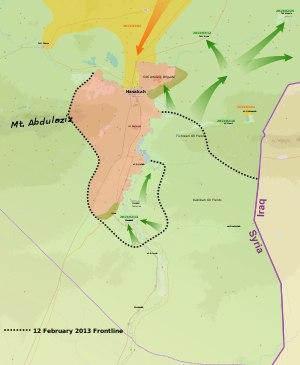
La première bataille d'Al-Chaddadeh a lieu du 12 au 14 février 2013 lors de la guerre civile syrienne. Elle oppose les djihadistes du Front al-Nosra aux forces armées syriennes pour le contrôle de la ville.